Frits Fentener van Vlissingen (1882)

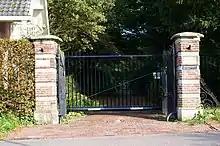
Gate of the Beukenhorst estate where Frits Fentener van Vlissingen lived with his wife for the last 11 years of his life, now a rijksmonument.

He expanded the interests of the SHV (Coal, Oil, Gas and Scrap Metal) into the making of paints and coatings.